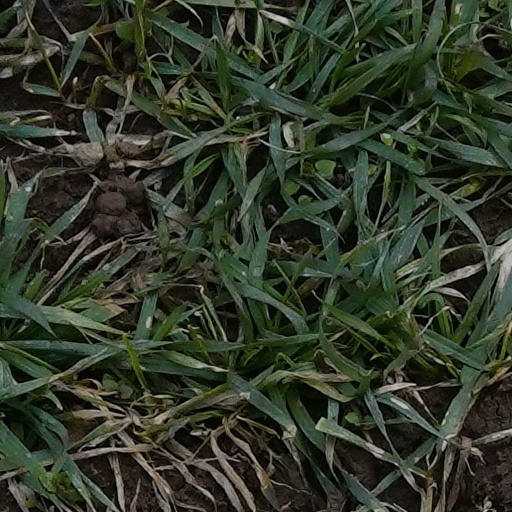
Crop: wheat